Great Northern class Z-1

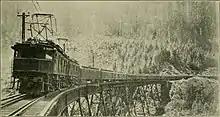
A train hauled by two of the Z-1 locomotives, crosses a wooden trestle bridge

The first pair of Z-1 arrived in December 1926, followed by a second pair a month later, both before the opening of the new tunnel. These first replaced the three-phase boxcabs by rewiring the old tunnel as single-phase. The electrification voltage was switched on 5 March 1927. After this time the boxcabs were withdrawn and the Z-1s took over. These first two pairs of locomotives operated almost the entire service for 1927, with a mileage of around 50,000 each per year. Transit times were reduced from 4 hours with a 2,500-ton eastbound train to 1 hour 45 minutes and a 3,500-ton train. The ends of the electrified section are at a similar elevation of around , with the peak of the line at the Eastern portal of the tunnel at . The Eastbound climb is of a constant 2.2% grade, then a similar distance through the tunnel at 1.56%. The Westbound climb is longer and more varied in gradient, with between Wenatchee and the tunnel portal, at a maximum of 2.2%. The rated speed of the locomotives was such that they could use their full power when climbing any gradient more than 0.7%